History of Sheffield

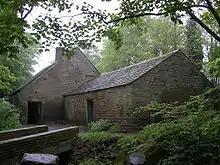
The Shepherd Wheel is an example of the water-powered grinding workshops that used to be commonplace in the Sheffield area.

In the 1740s Benjamin Huntsman, a clock maker in Handsworth, invented a form of the crucible steel process for making a better quality of steel than had previously been available. At around the same time Thomas Boulsover invented a technique for fusing a thin sheet of silver onto a copper ingot producing a form of silver plating that became known as Sheffield plate. Originally hand-rolled Old Sheffield Plate was used for making silver buttons. Then in 1751 Joseph Hancock, previously apprenticed to Boulsover's friend Thomas Mitchell, first used it to make kitchen and tableware. This prospered and in 1762–65 Hancock built the water-powered Old Park Silver Mills at the confluence of the Loxley and the Don, one of the earliest factories solely producing an industrial semi-manufacture. Eventually Old Sheffield Plate was supplanted by cheaper electroplate in the 1840s. In 1773 Sheffield was given a silver assay office. In the late 18th century, Britannia metal, a pewter-based alloy similar in appearance to silver, was invented in the town.